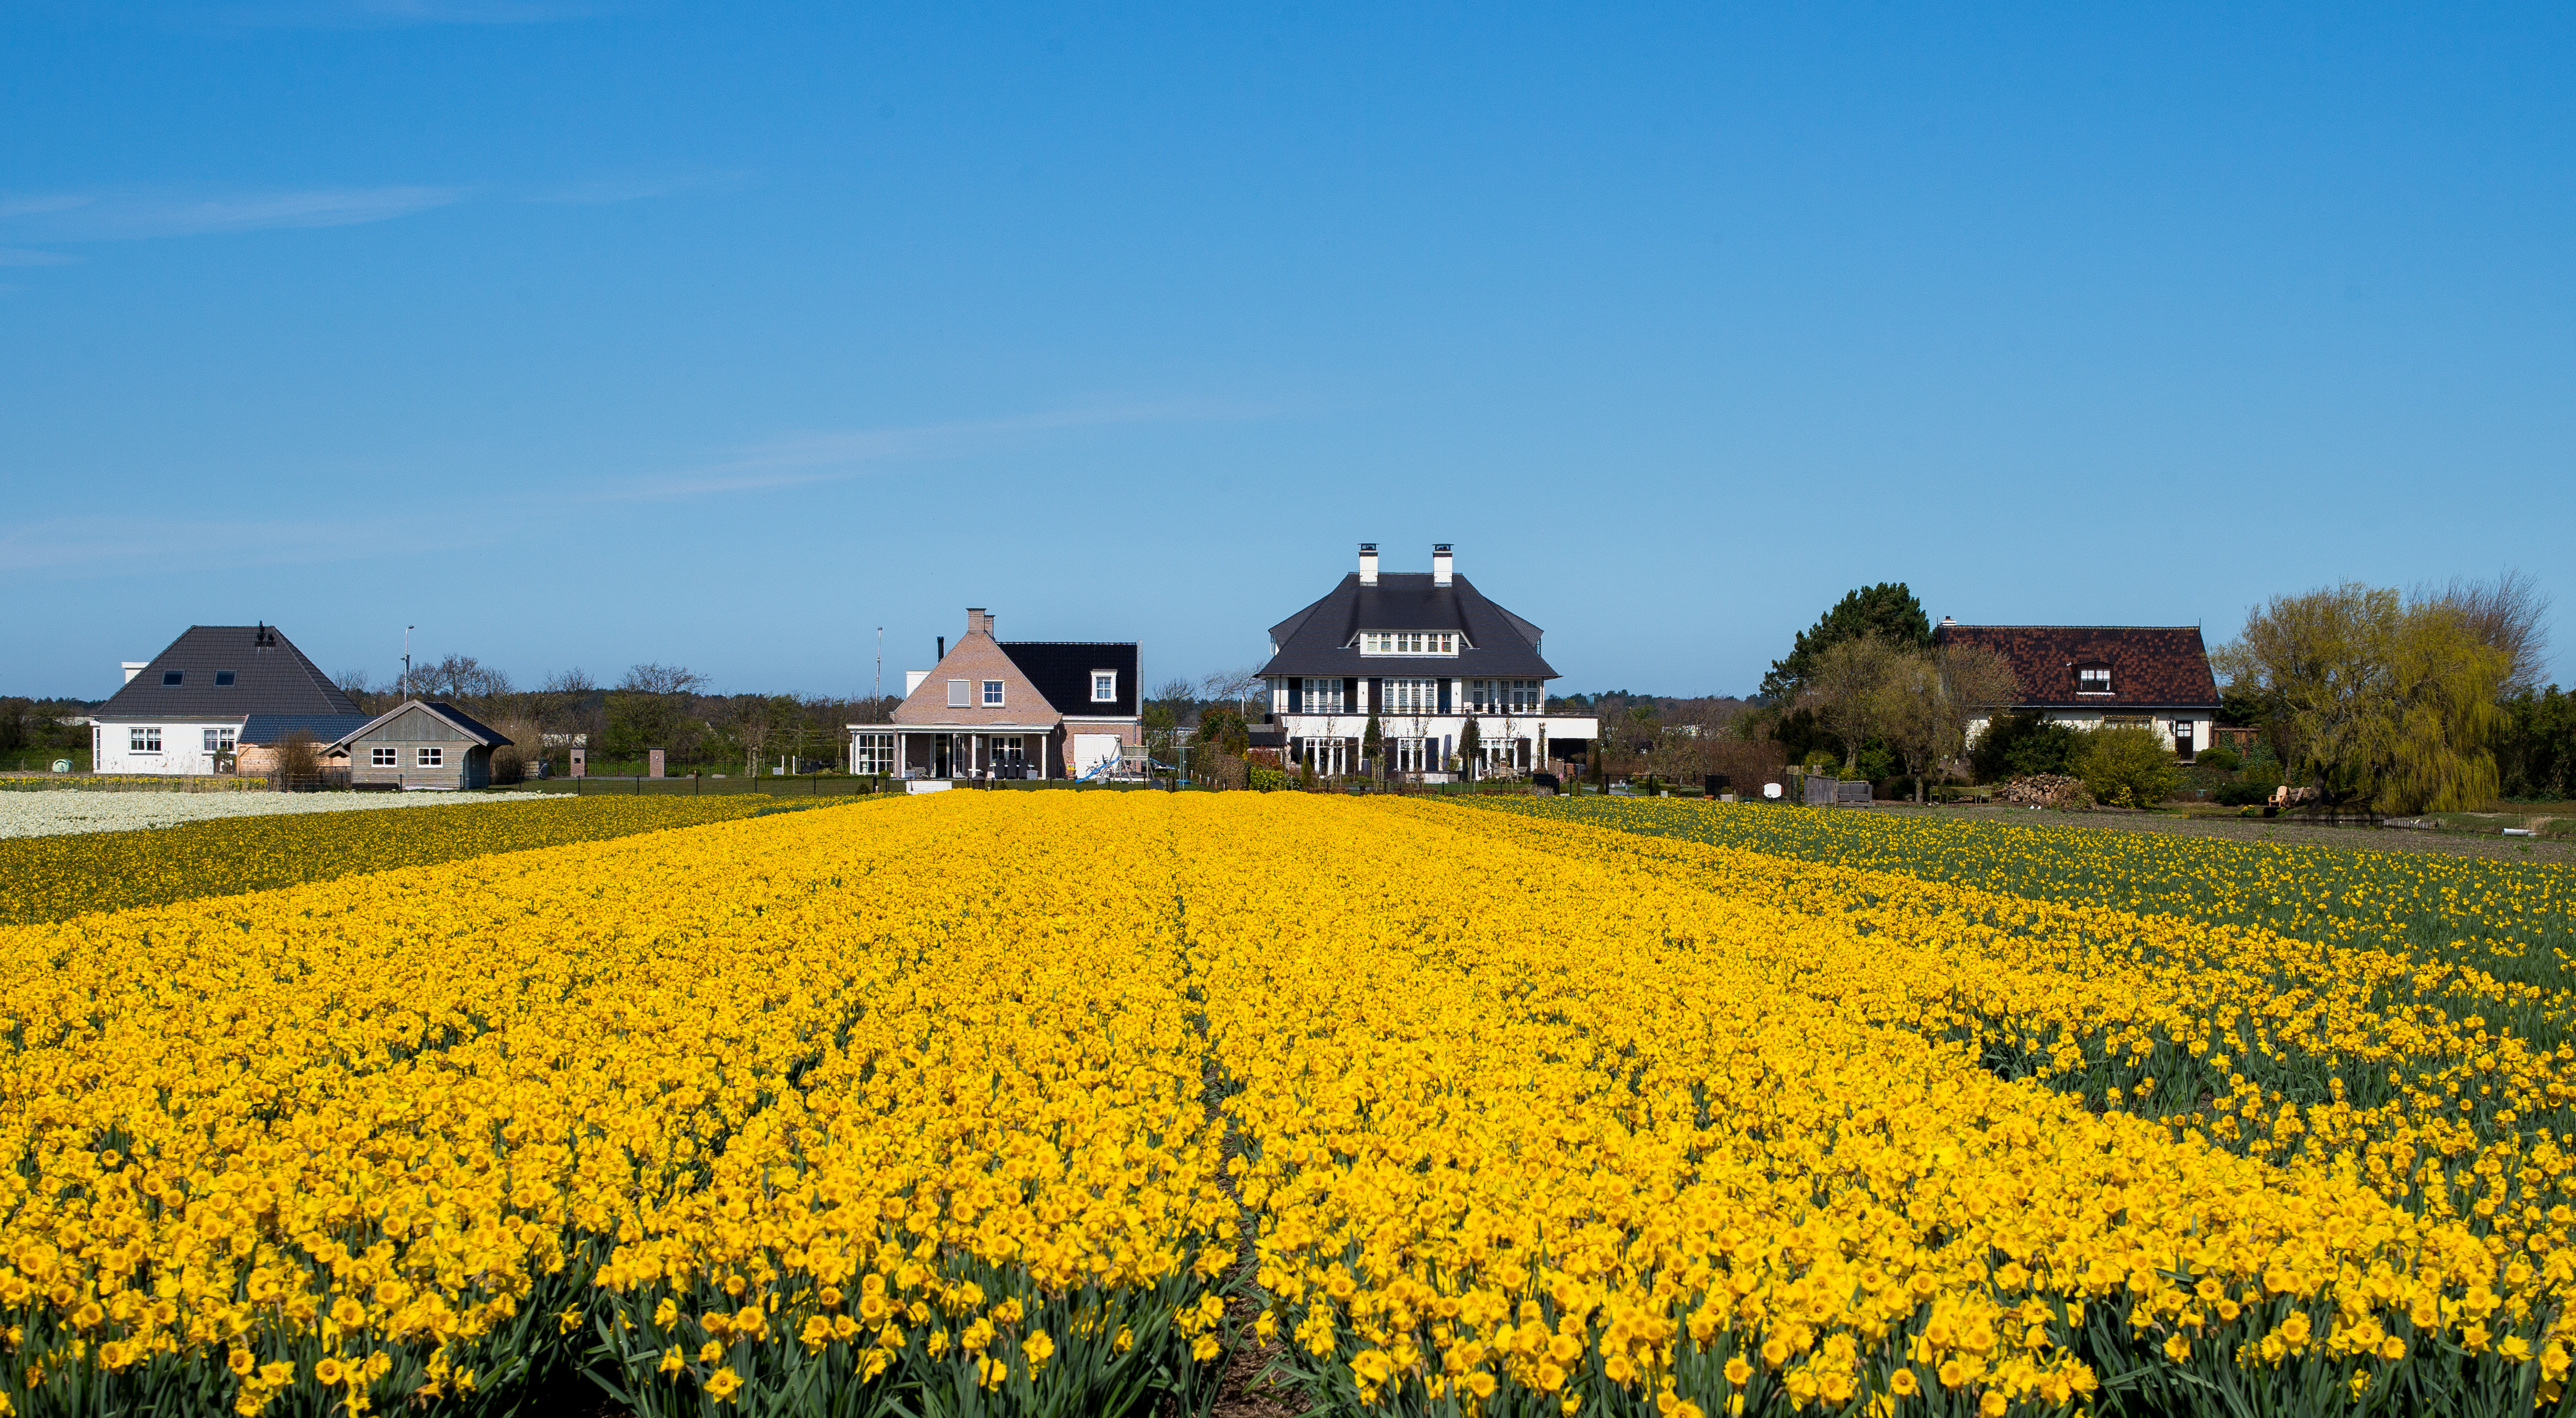
landscape, plant, field, farm, meadow, prairie, countryside, flower, travel, europe, spring, farming, yellow, agriculture, plain, rapeseed, sunflower, wildflower, flowers, sunny, farms, holland, netherlands, fields, m, houses, dutch, daffodils, 50, narcissus, leica, 240, summilux, brassica, rural area, flowering plant, daisy family, land plant